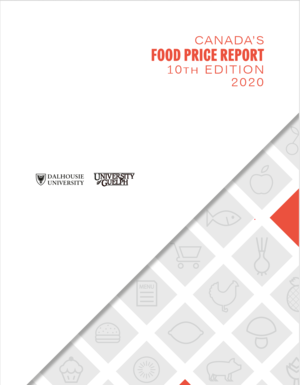
Créé en 2010 par les chercheurs canadiens Sylvain Charlebois et Francis Tapon, le Rapport canadien sur les prix alimentaires à la consommation est publié annuellement au mois de décembre par les universités Dalhousie et Guelph au Canada. Le rapport fournit des prévisions sur les prix et tendances alimentaires au Canada pour l’année suivante